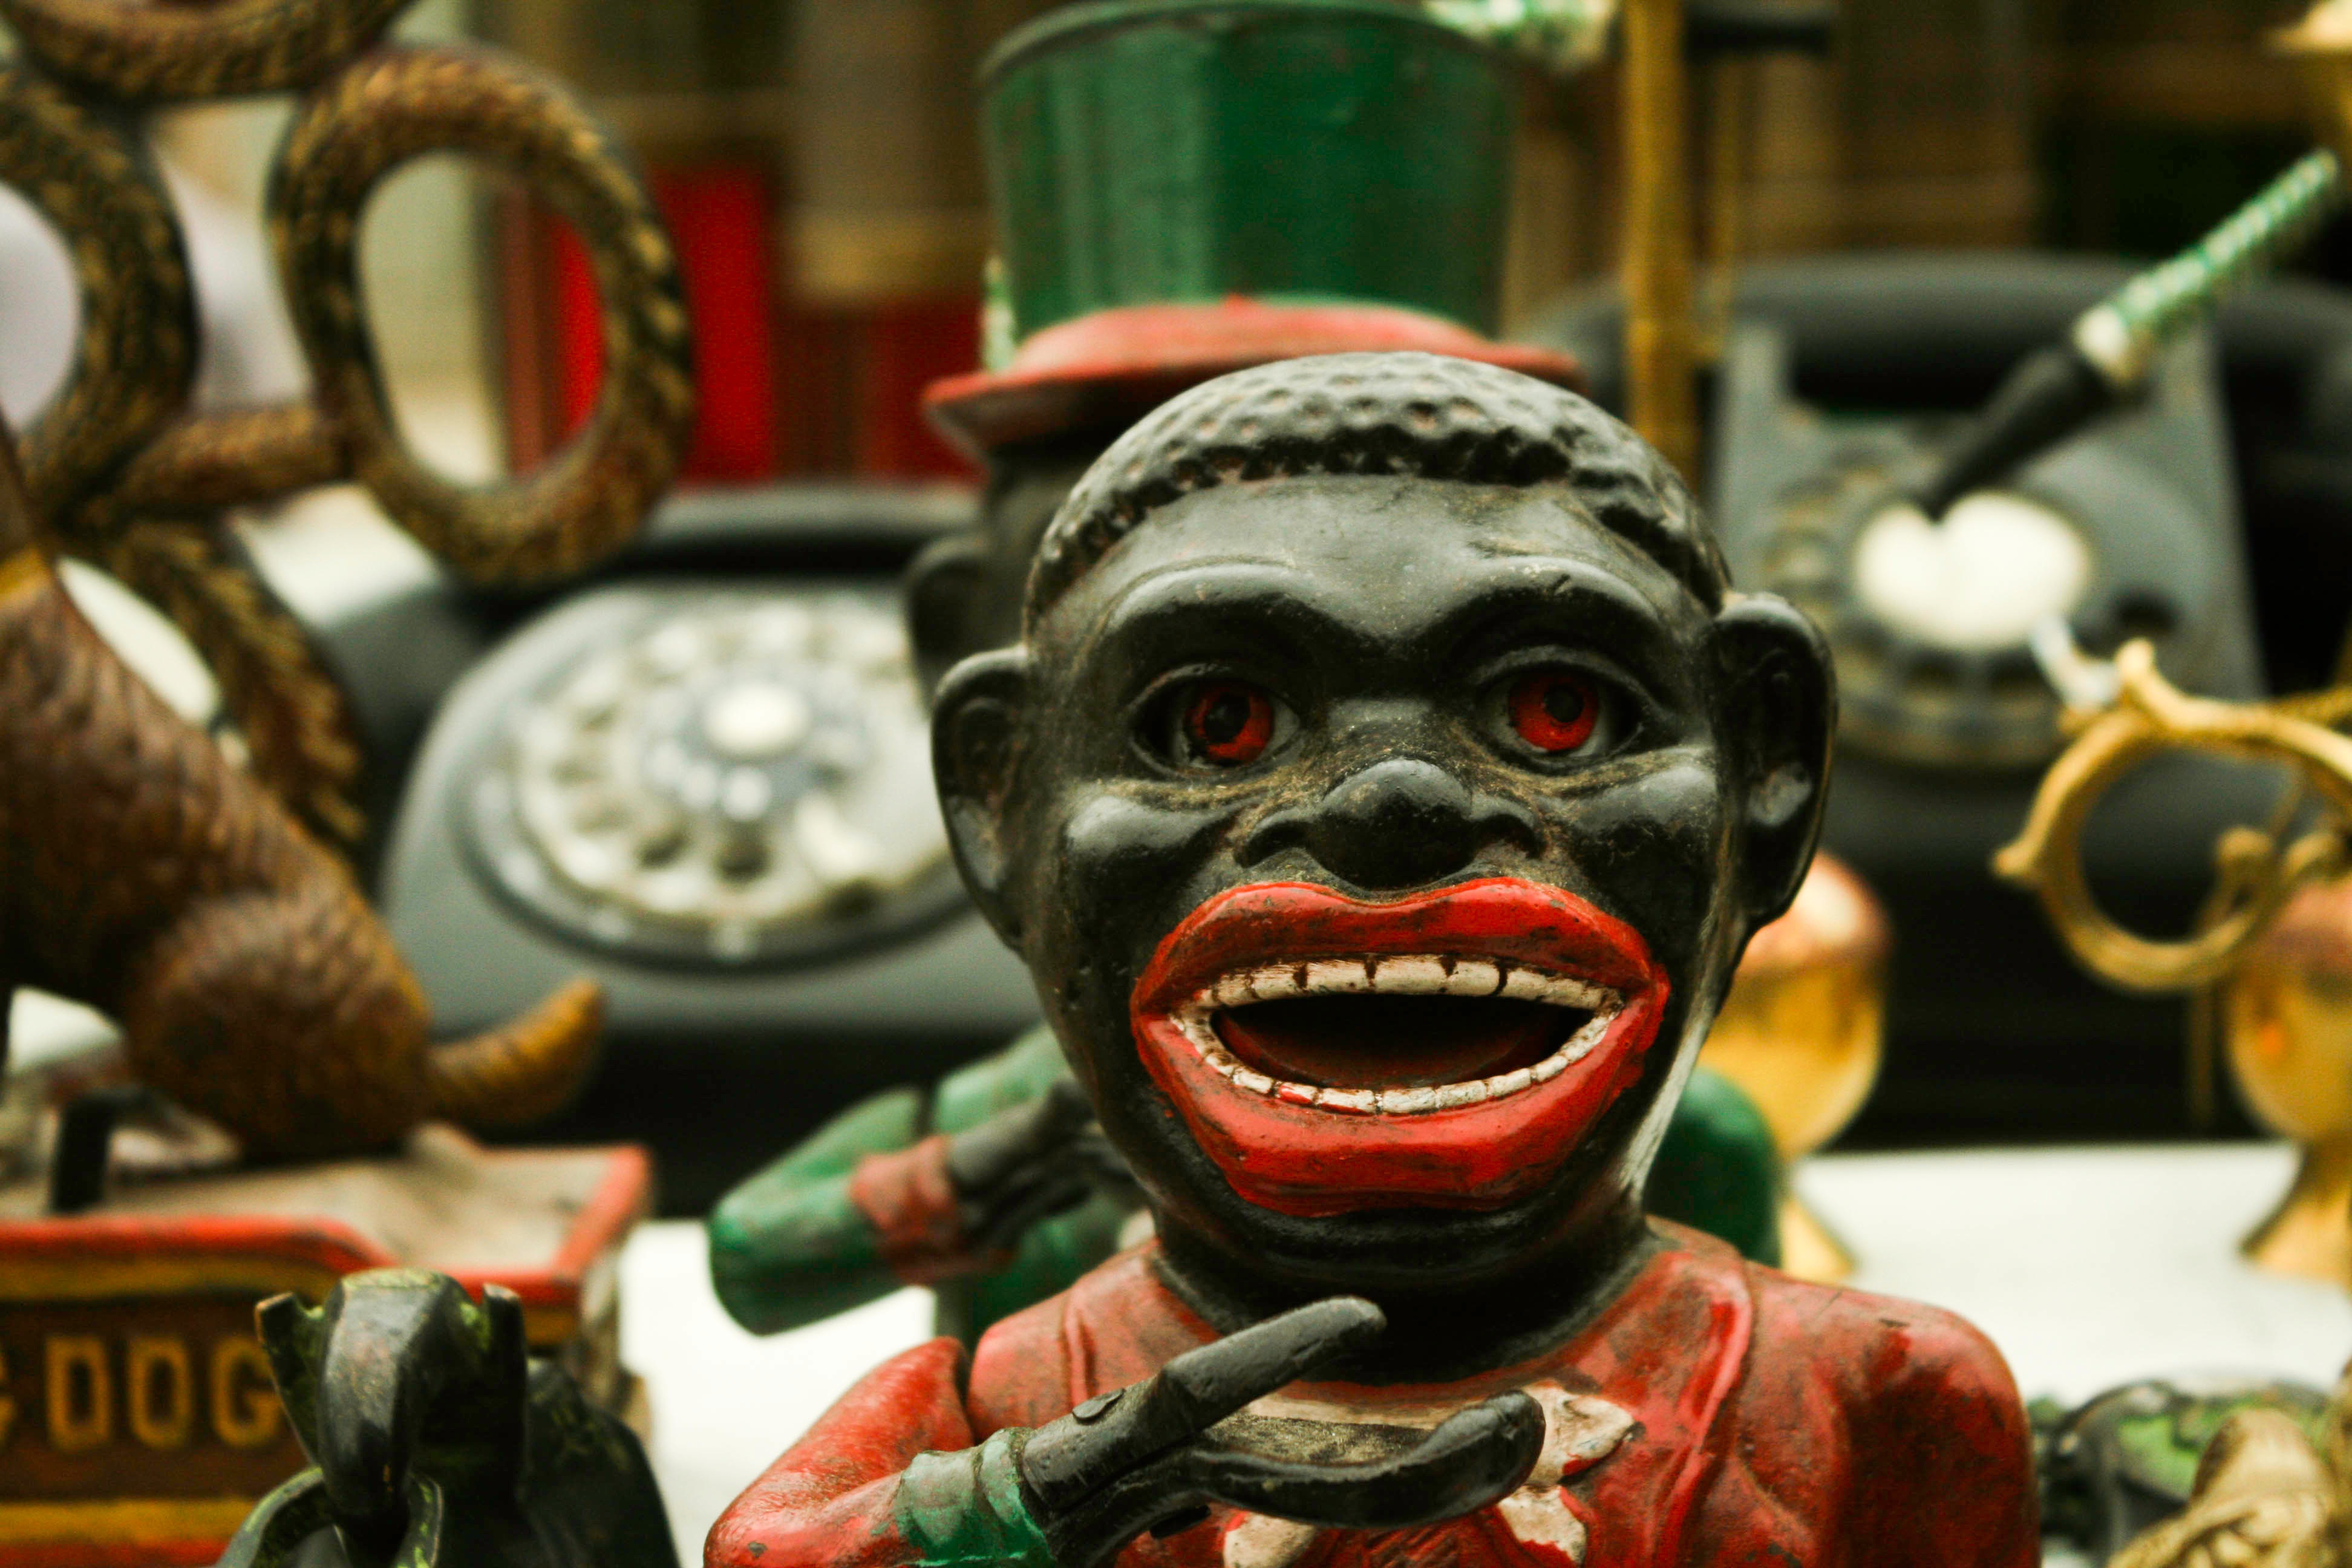
clothing, toy, temple, costume, fictional character